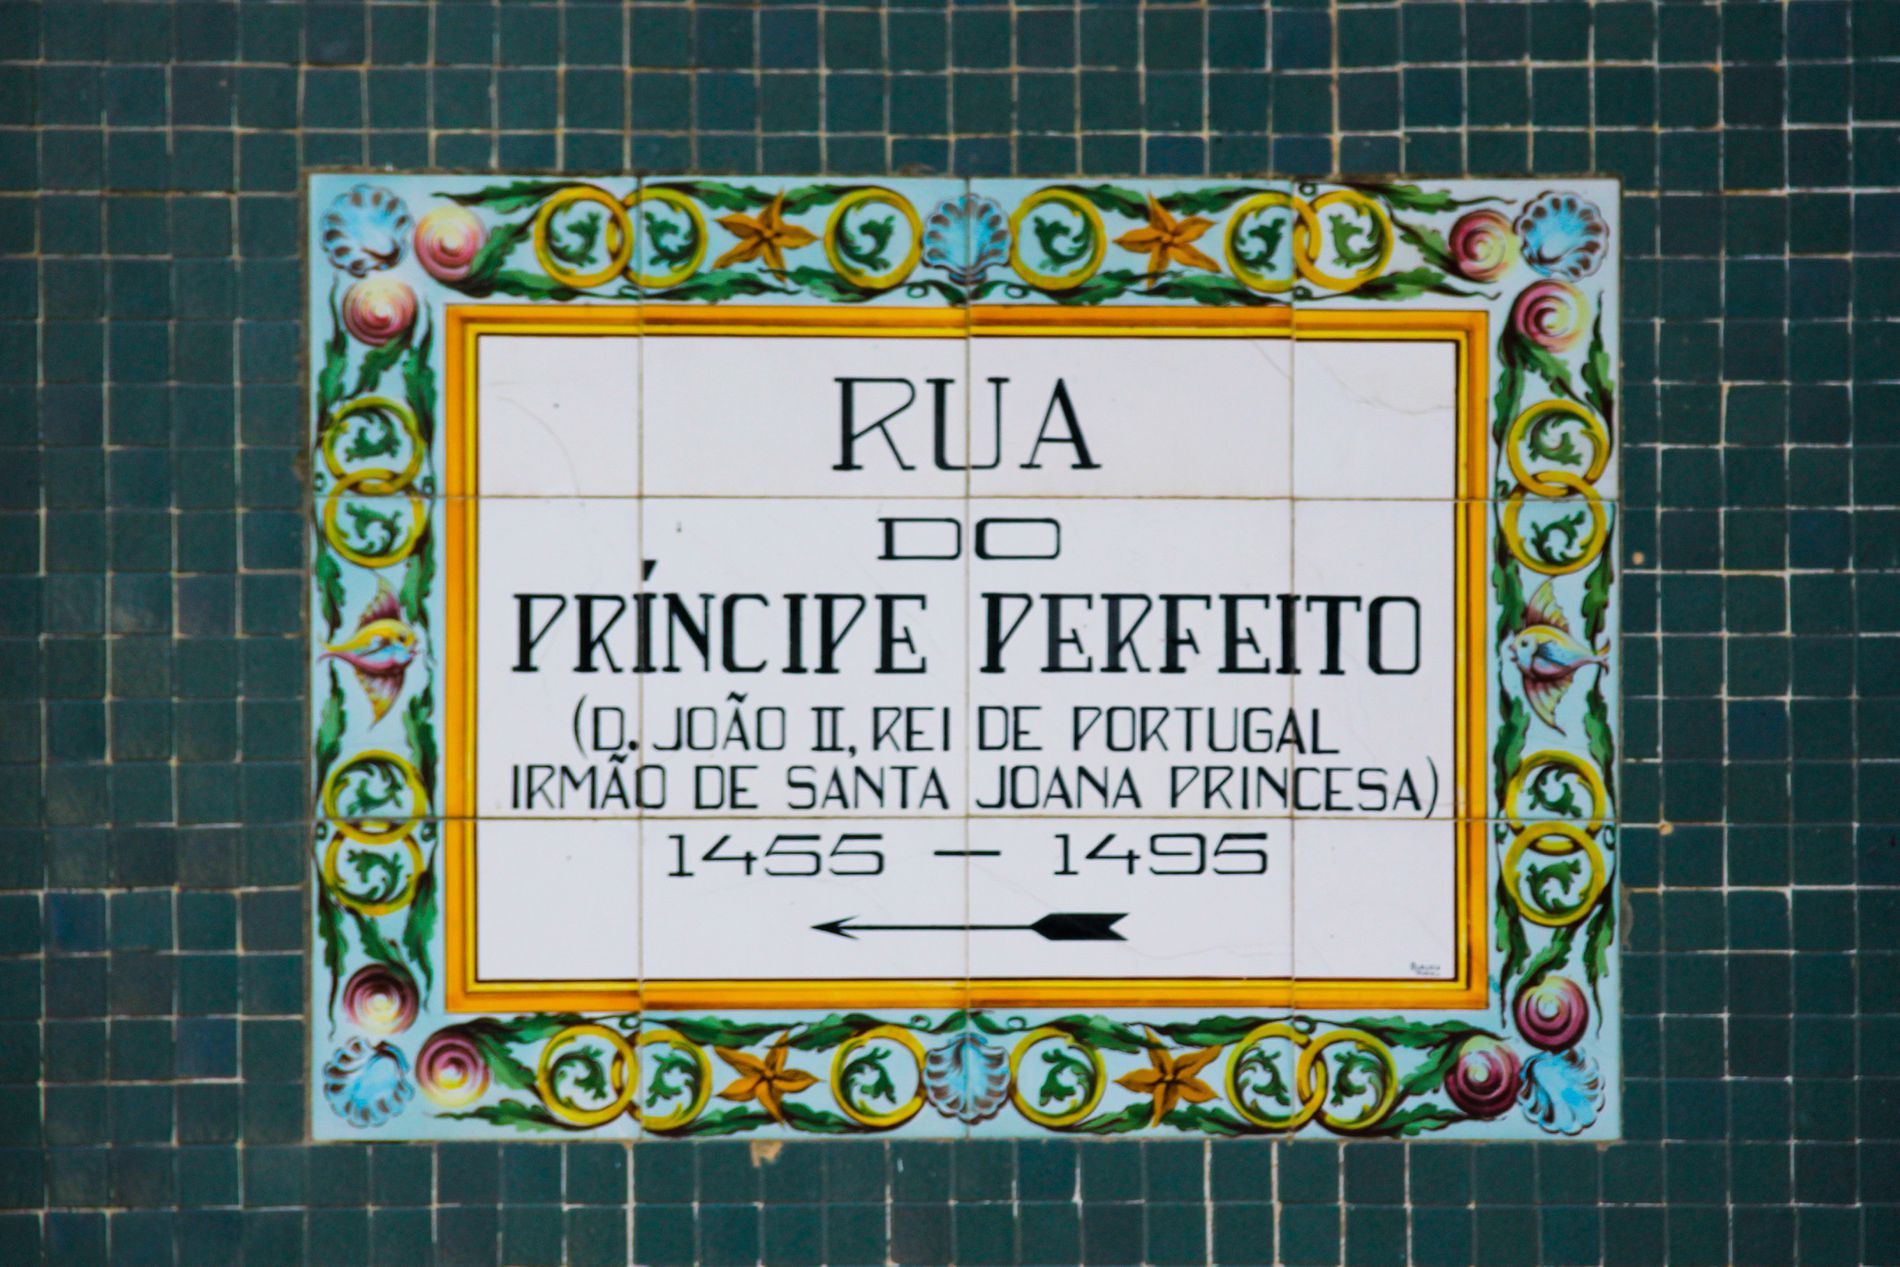
Historic Street Sign.
This photo shows a text sign that refer to an address, The tiles are beautifully framed with a colorful, ornate border featuring floral and geometric patterns. The background wall is covered in small mosaic tiles.
The photograph is taken straight-on angle, the lightning is natural daylight evenly illuminates the scene, The mood is historic and artistic, and the atmosphere feels historic street this sign points to
Labels: Tile, Text, Advertisement, Architecture, Building, Monastery, Clapperboard, QR Code, Symbol, Flower, Plant, Rose, Sign, Poster, Number, Plaque, Art, Mosaic, text sign, ornate border
Camera: Canon Canon EOS 60D
Lens: EF-S18-200mm f/3.5-5.6 IS
Aperture: F5.6
Exposure: 1/320 sec
ISO: 160
Focal length: 200